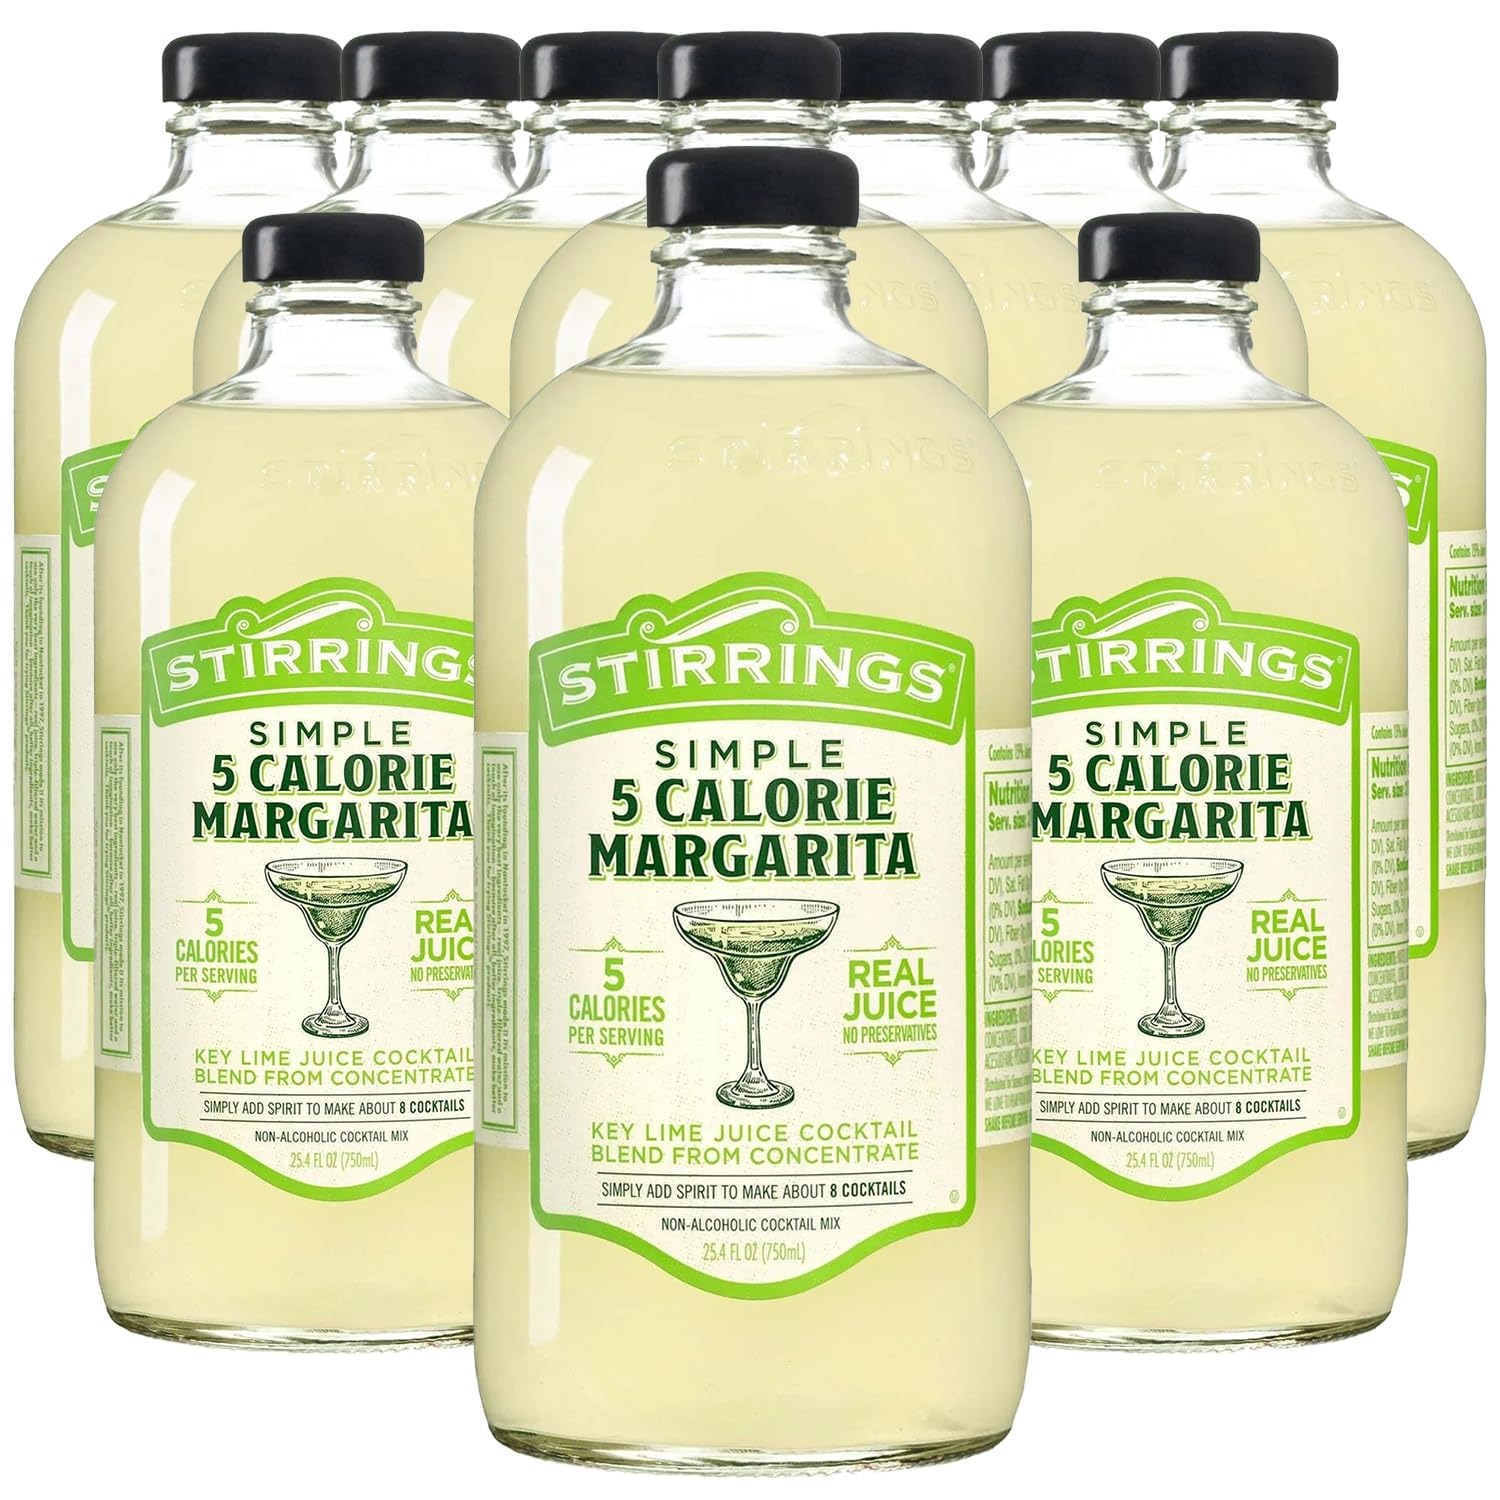
Item Name: Stirrings 10 Pack Margarita Mix Cocktail Mix 750ml Bottles - Real Juice No Preservatives - 5 Calories - Drink Mixer
Bullet Point 1: Simple 5 Calorie Margarita Cocktail Mix: In life, there are few things you can count on. And one will always be this 5 Calorie Margarita Mixer. You can count on exceptional taste and low-calorie margarita ingredients like real juice, no added sugar, and no preservatives. The one thing you won’t have to count? Calories. Only 5 Calories per serving. Real Juice, no preservatives.
Bullet Point 2: Craft delectable cocktails effortlessly with Stirrings' acclaimed cocktail mixers, bar essentials, and cocktail rimmers.
Bullet Point 3: Elevate any occasion by effortlessly concocting vibrant and flavorful drinks with your preferred spirit.
Bullet Point 4: Enjoy guilt-free indulgence with mixers crafted from premium ingredients like authentic fruit flavors, real cane sugar, and pure juice.
Bullet Point 5: Stock up on Stirrings' home bar essentials to always impress your guests and elevate your mixology game.
Bullet Point 6: Enhance your cocktails with Stirrings' innovative rimmers, offering ready-to-use specialty sugar and salt blends for rimming glasses with flair.
Bullet Point 7: Explore a new realm of taste and convenience with Stirrings' range of mixers, bar necessities, and rimmers.
Bullet Point 8: Whether you're a seasoned mixologist or a casual enthusiast, Stirrings' products promise to enhance your home bar setup and leave a lasting impression on every guest.
Bullet Point 9: Includes (10) 750ml bottles, Phone and tablet holder and tasting notes/recipes.
Value: 25.0
Unit: Fl Oz

Price: 109.98